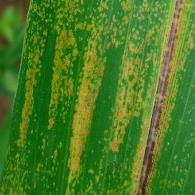
Crop: Maize
Condition: rust-d